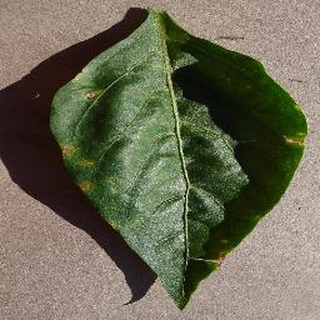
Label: bell_pepper_bacterial_spot